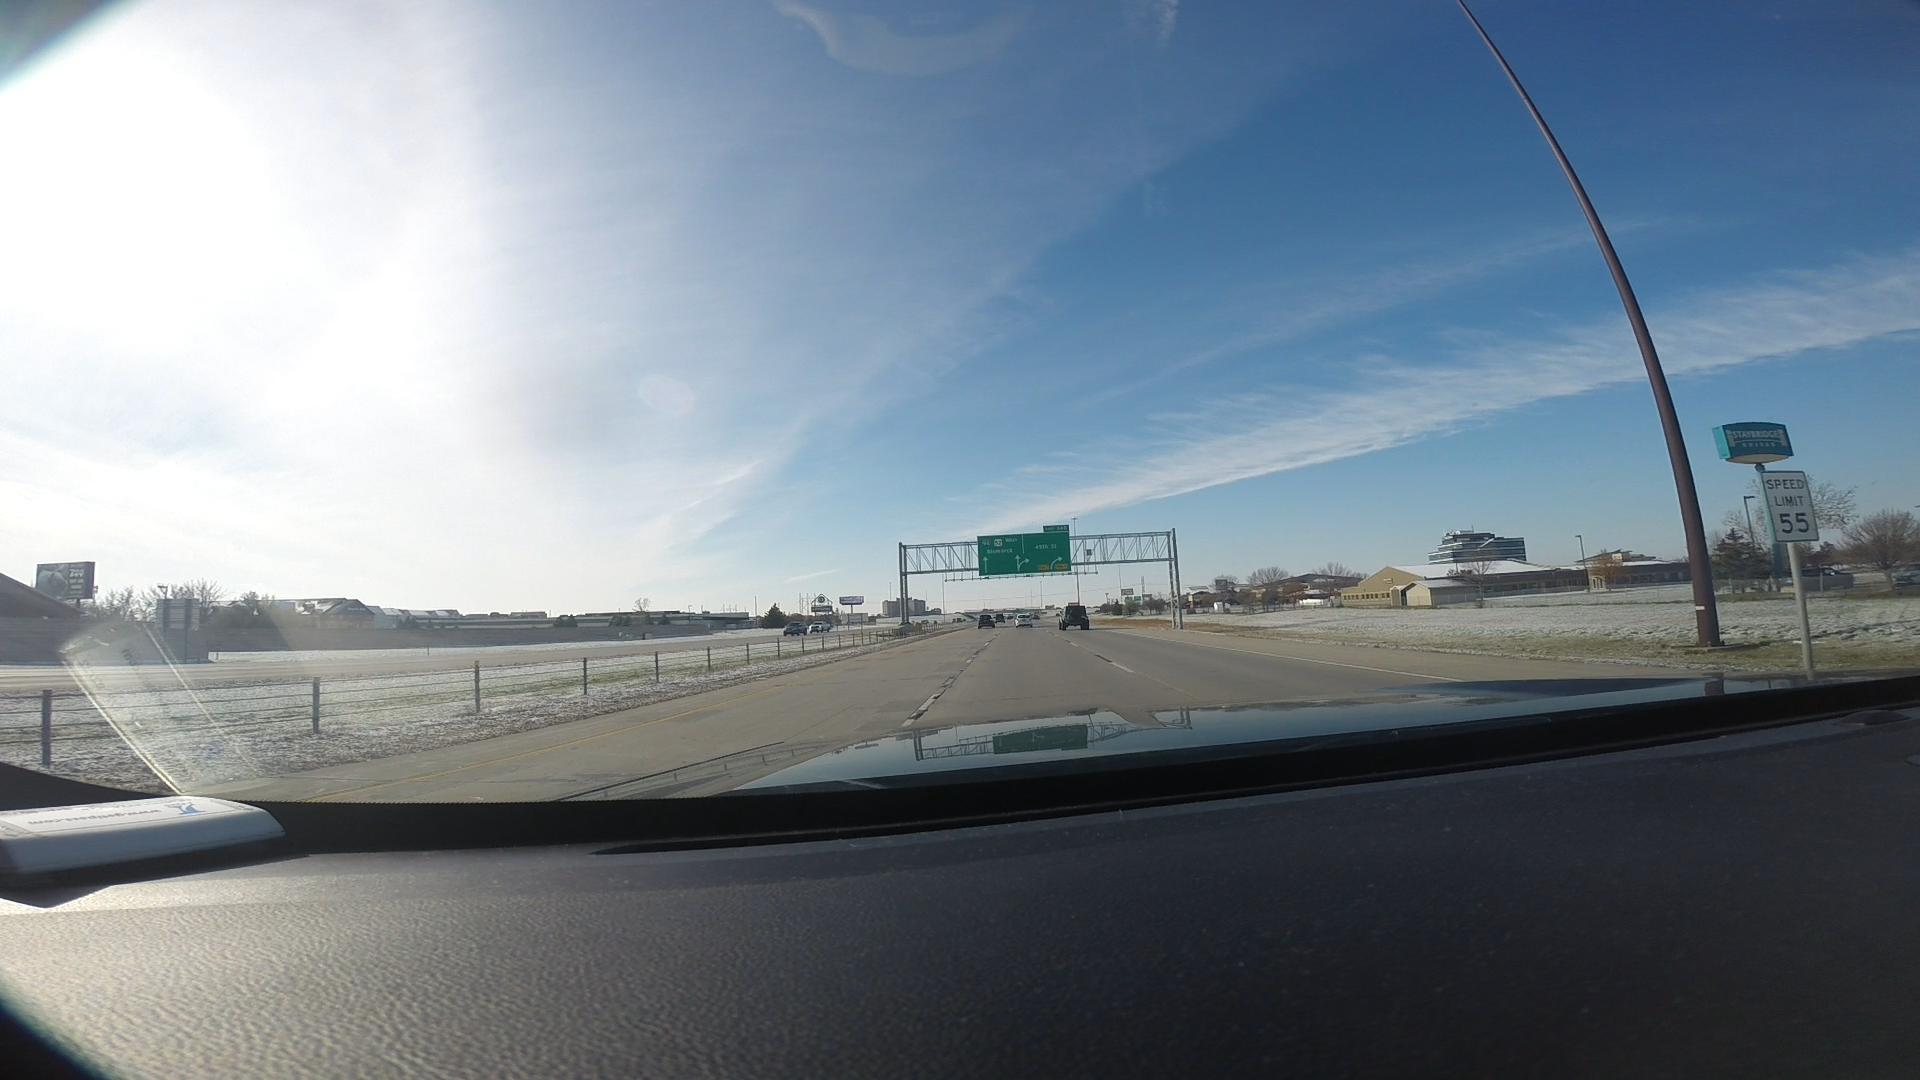
Speed limit sign label: mph55